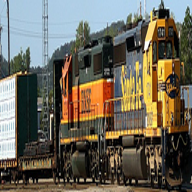
Vehicle type: Trains